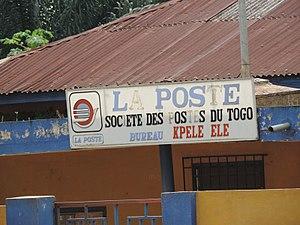
Bureau de poste au Togo 2017
La Société des Postes du Togo, alias La Poste, est le principal opérateur chargé de la collecte et de la distribution du courrier au Togo.